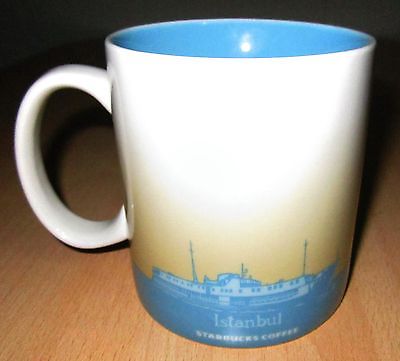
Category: mug